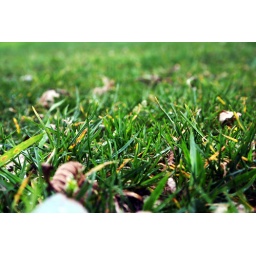
I wanna be 'this small' and run through the grass in bare feet.